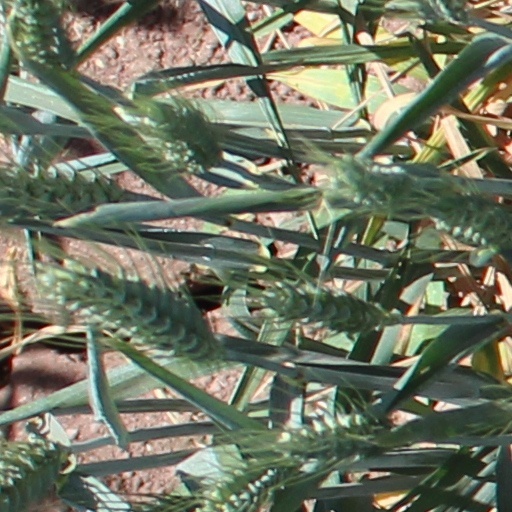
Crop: wheat